Queen bee

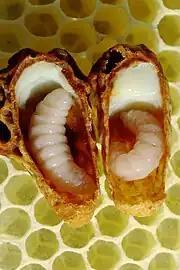
Older queen larvae in queen cell lying on top of wax comb

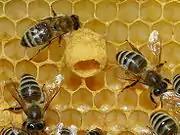
A queen cup

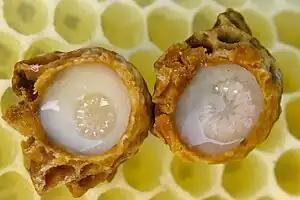
Queen larvae floating on royal jelly in opened queen cups laid on top of wax comb

During the warm parts of the year, female "worker" bees leave the hive every day to collect nectar and pollen. While male bees serve no architectural or pollinating purpose, their primary function (if they are healthy enough) is to mate with a queen bee. If they are successful, they fall to the ground and die after copulation. Any fertilized egg has the potential to become a queen. Diet in the larval stage determines whether the bee will develop into a queen or a worker. Queens are fed only royal jelly, a protein-rich secretion from glands on the heads of young workers. Worker larvae are fed bee bread which is a mixture of nectar and pollen. All bee larvae are fed some royal jelly for the first few days after hatching but only queen larvae are fed the jelly exclusively. As a result of the difference in diet, the queen will develop into a sexually mature female, unlike the worker bees.